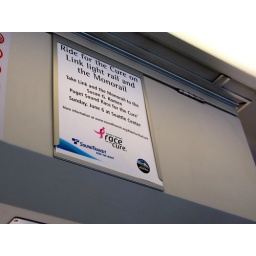
Sound Transit has supported the event in the past with special Sounder service and a train wrapped in a pink ribbon.